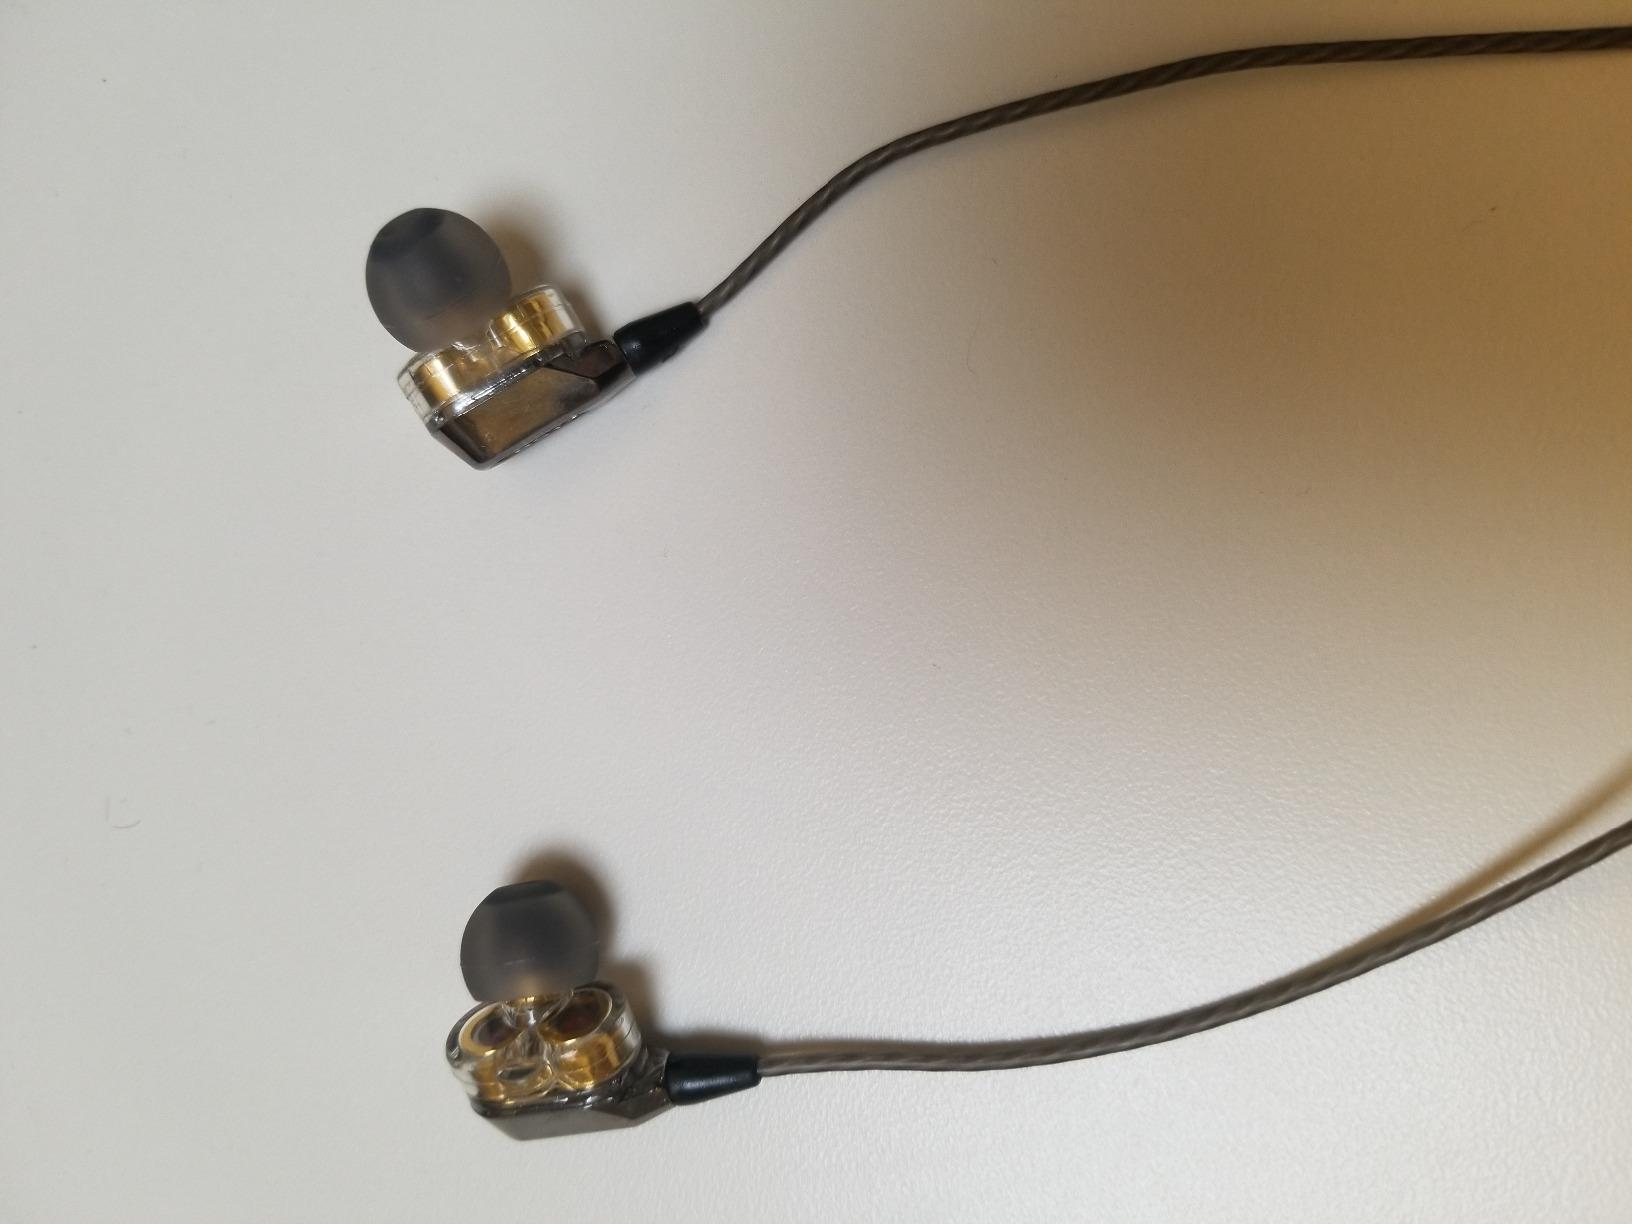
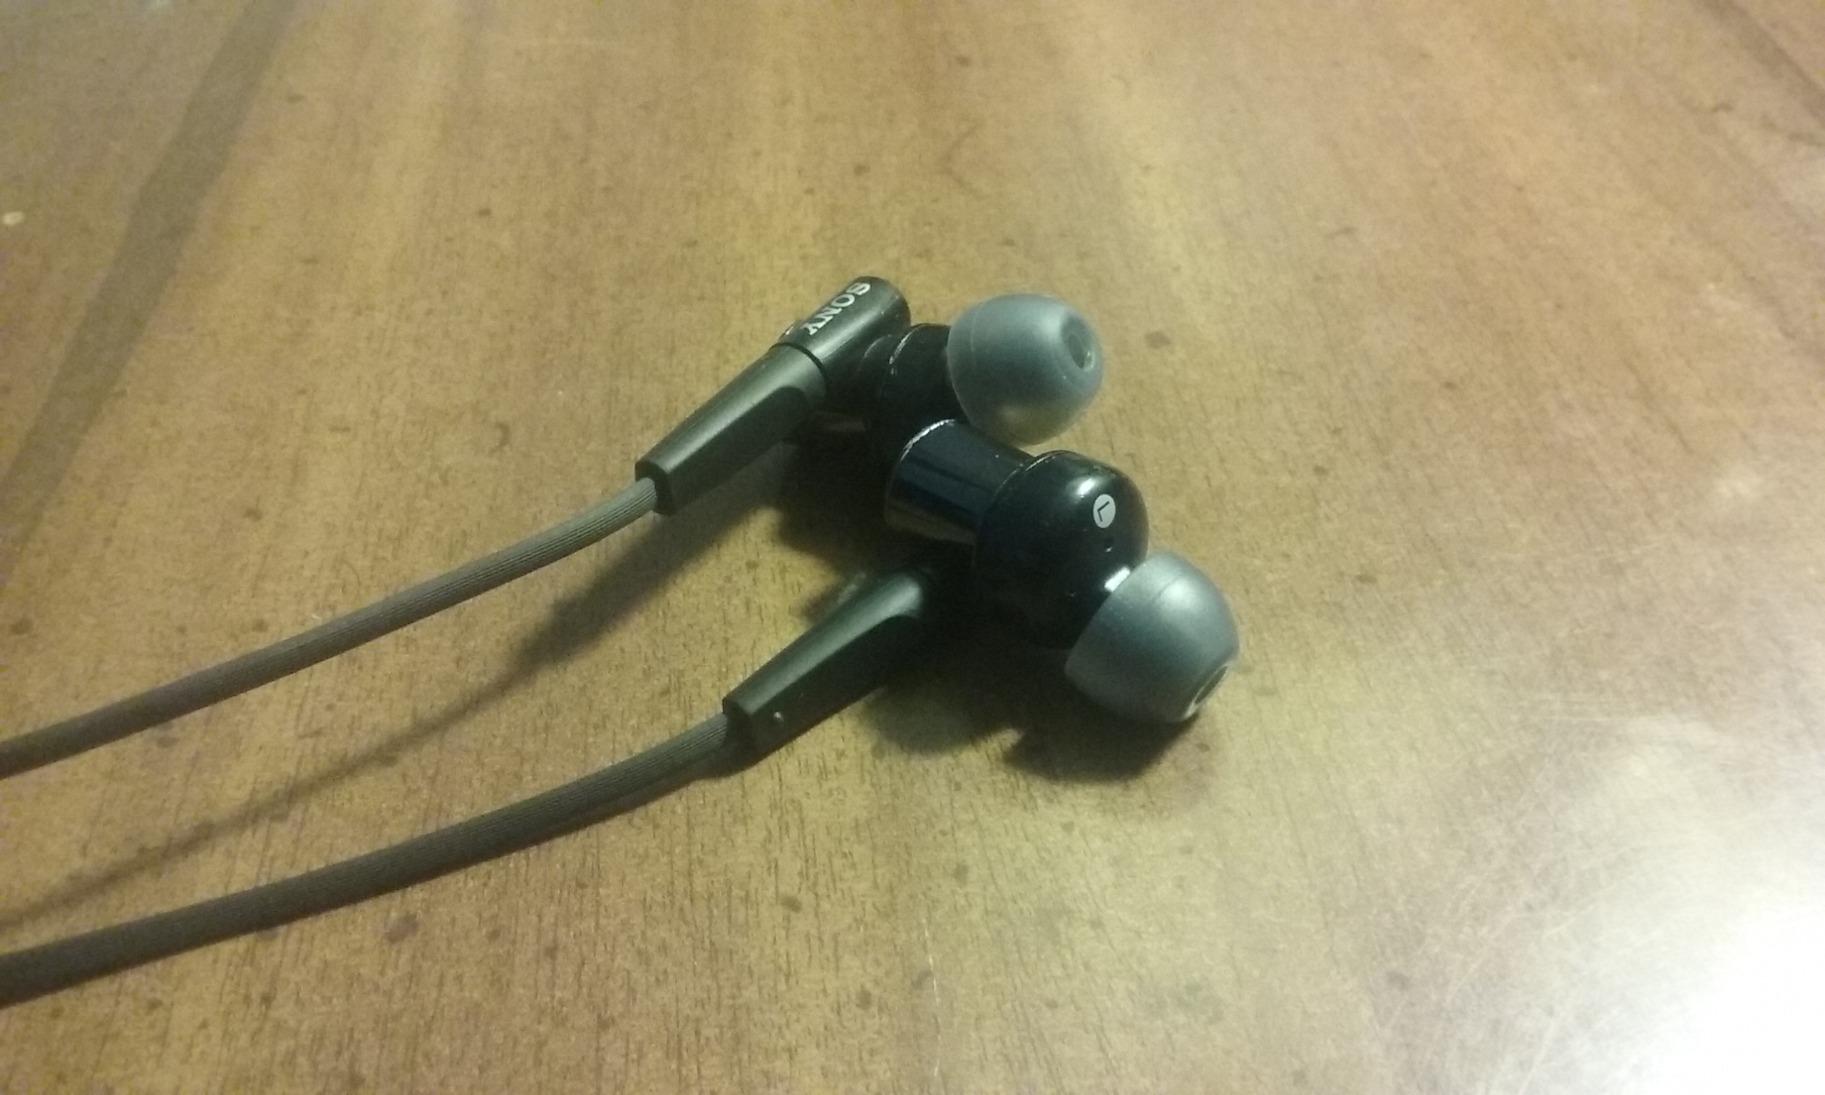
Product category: headphones
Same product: no